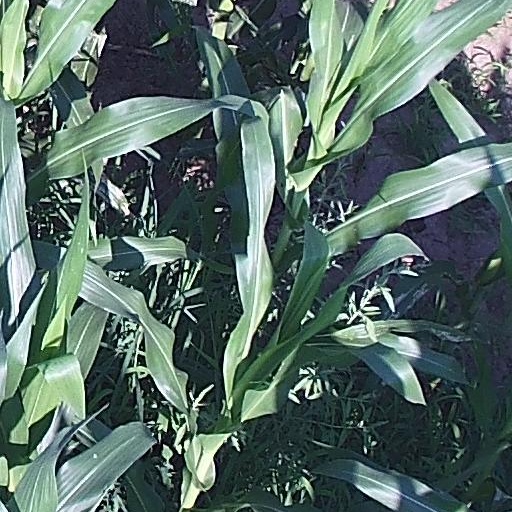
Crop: maize; corn